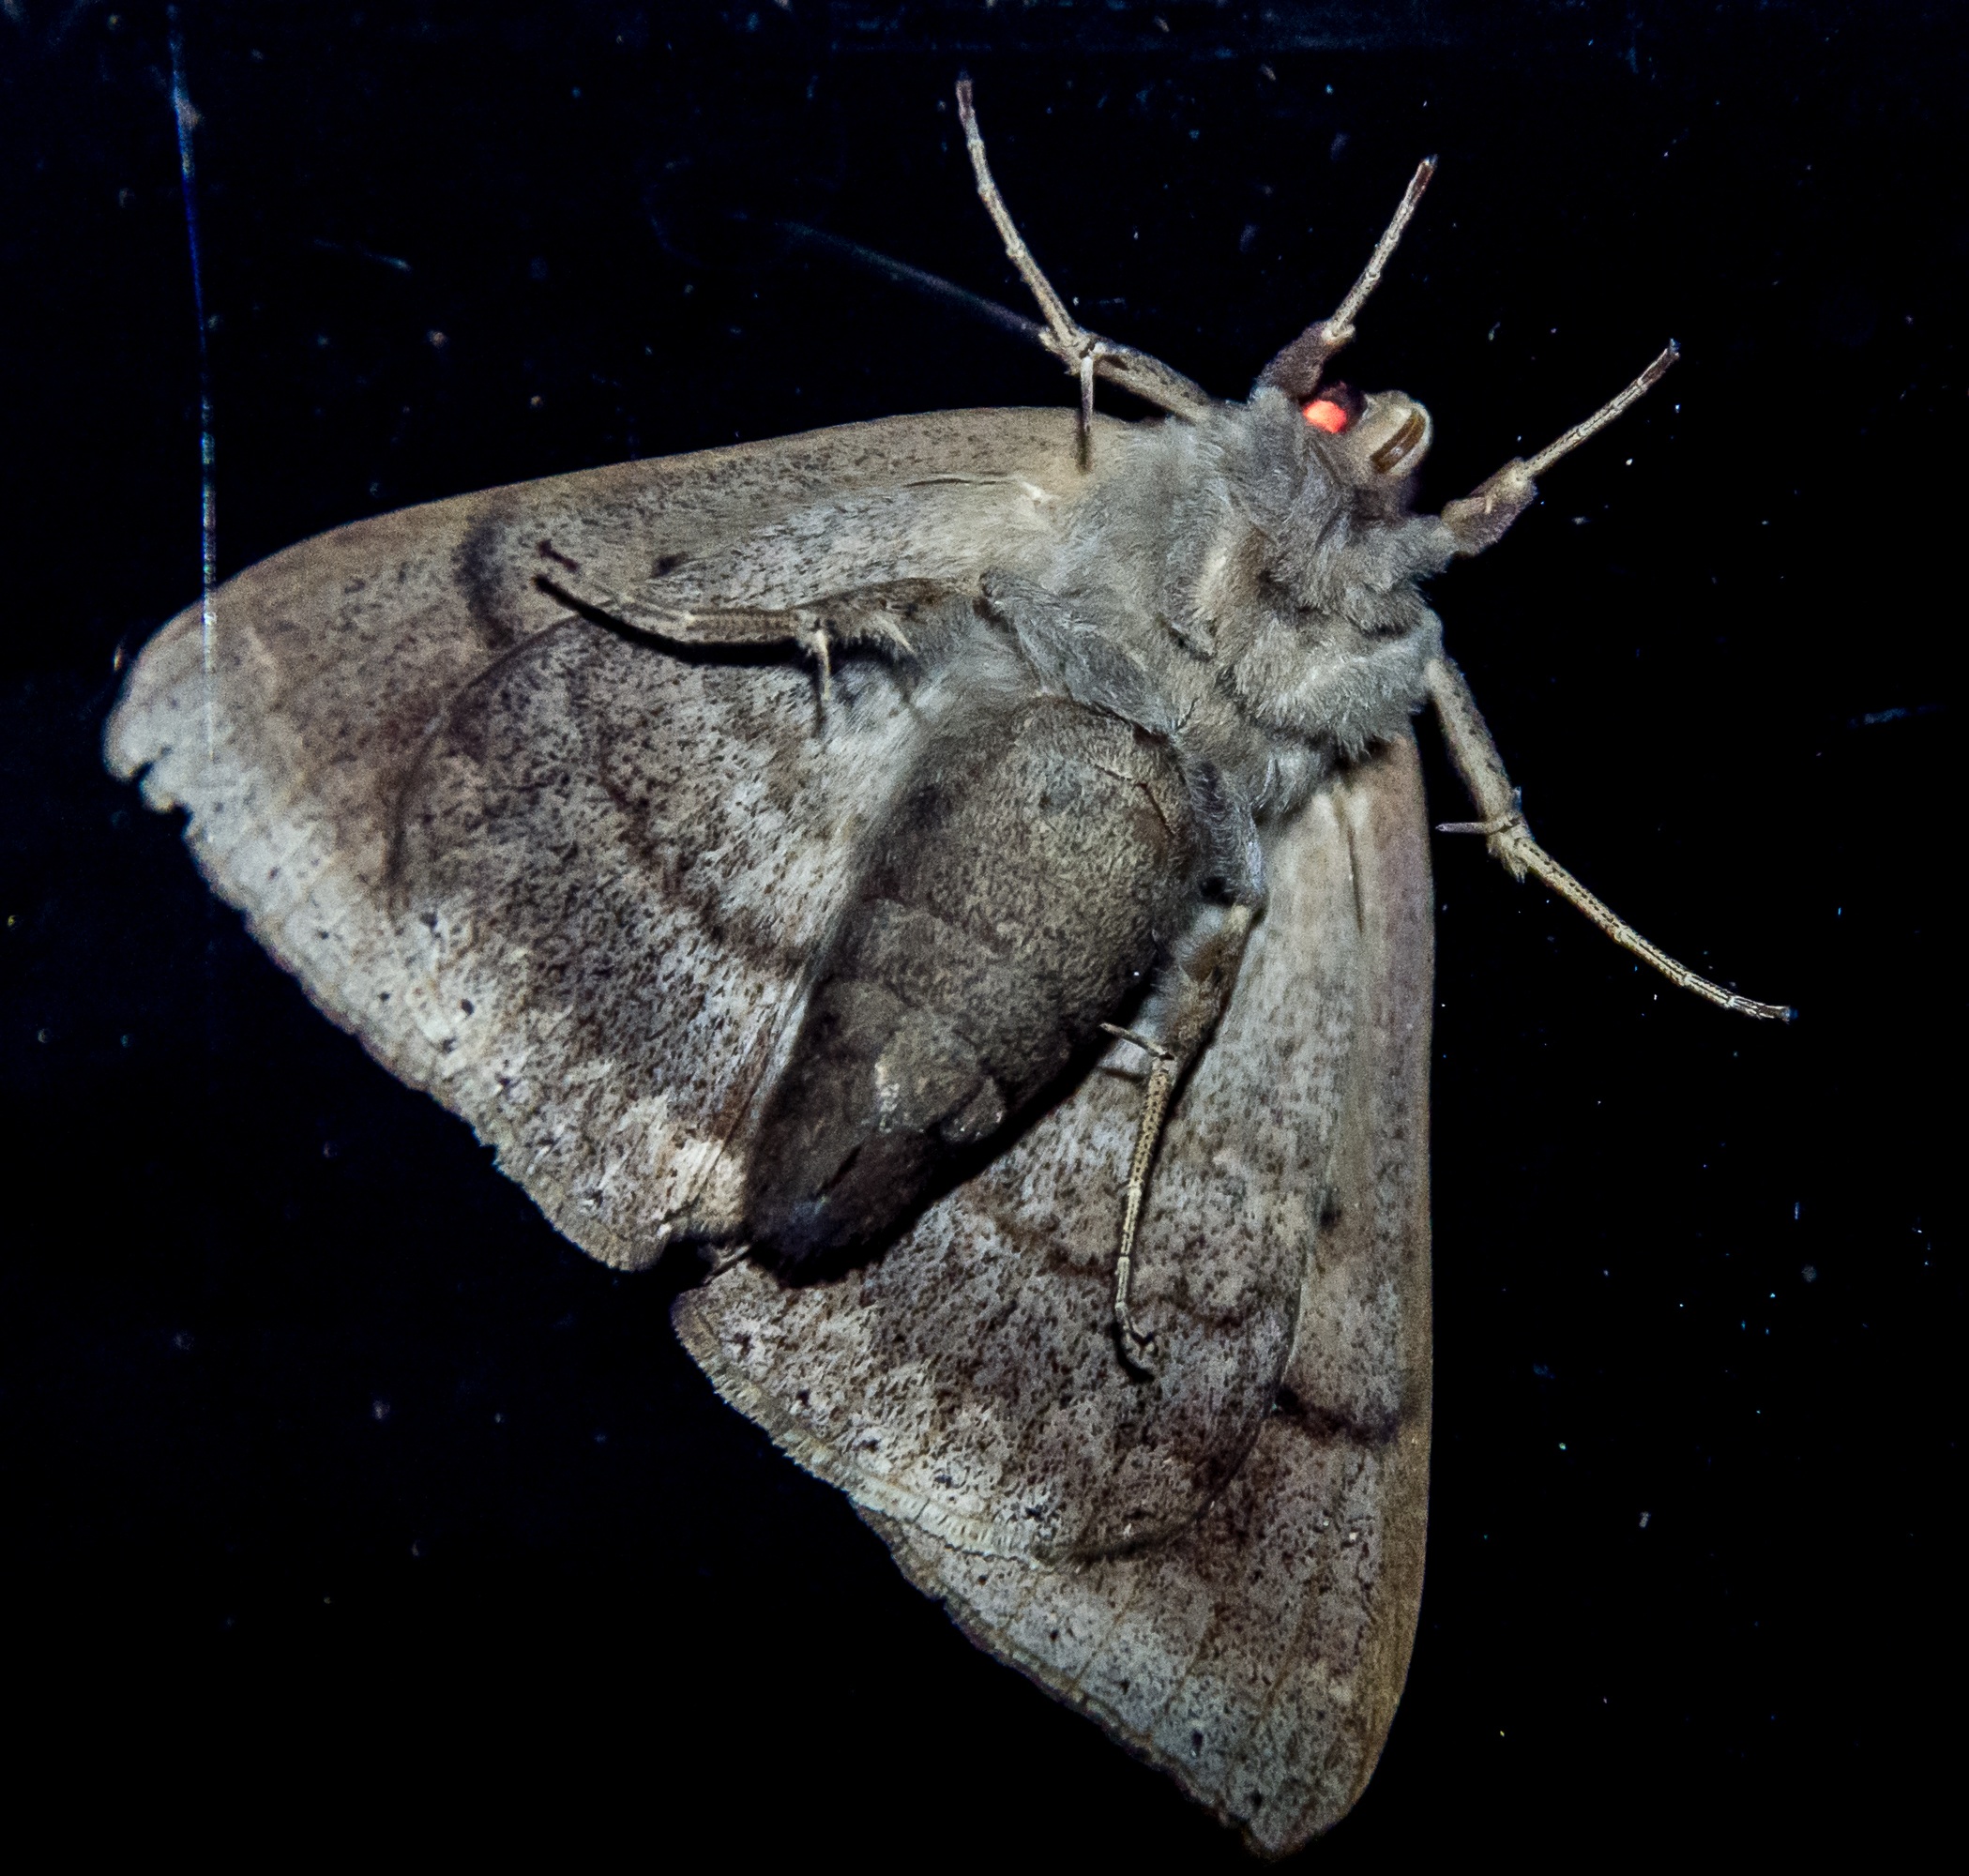
wing, night, wild, pattern, insect, biology, moth, fauna, invertebrate, australia, grey, large, queensland, macro photography, organism, arthropod, underside, pollinator, moths and butterflies